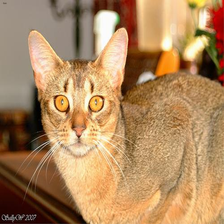
Species: cat
Breed: Abyssinian